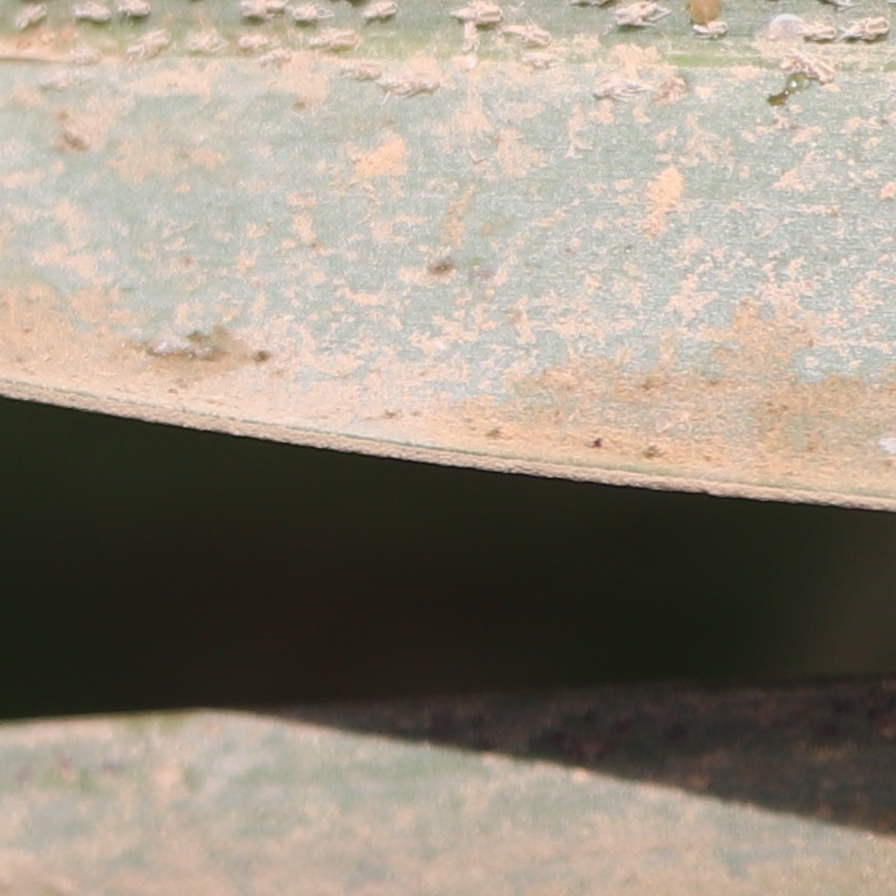
Label: Bug